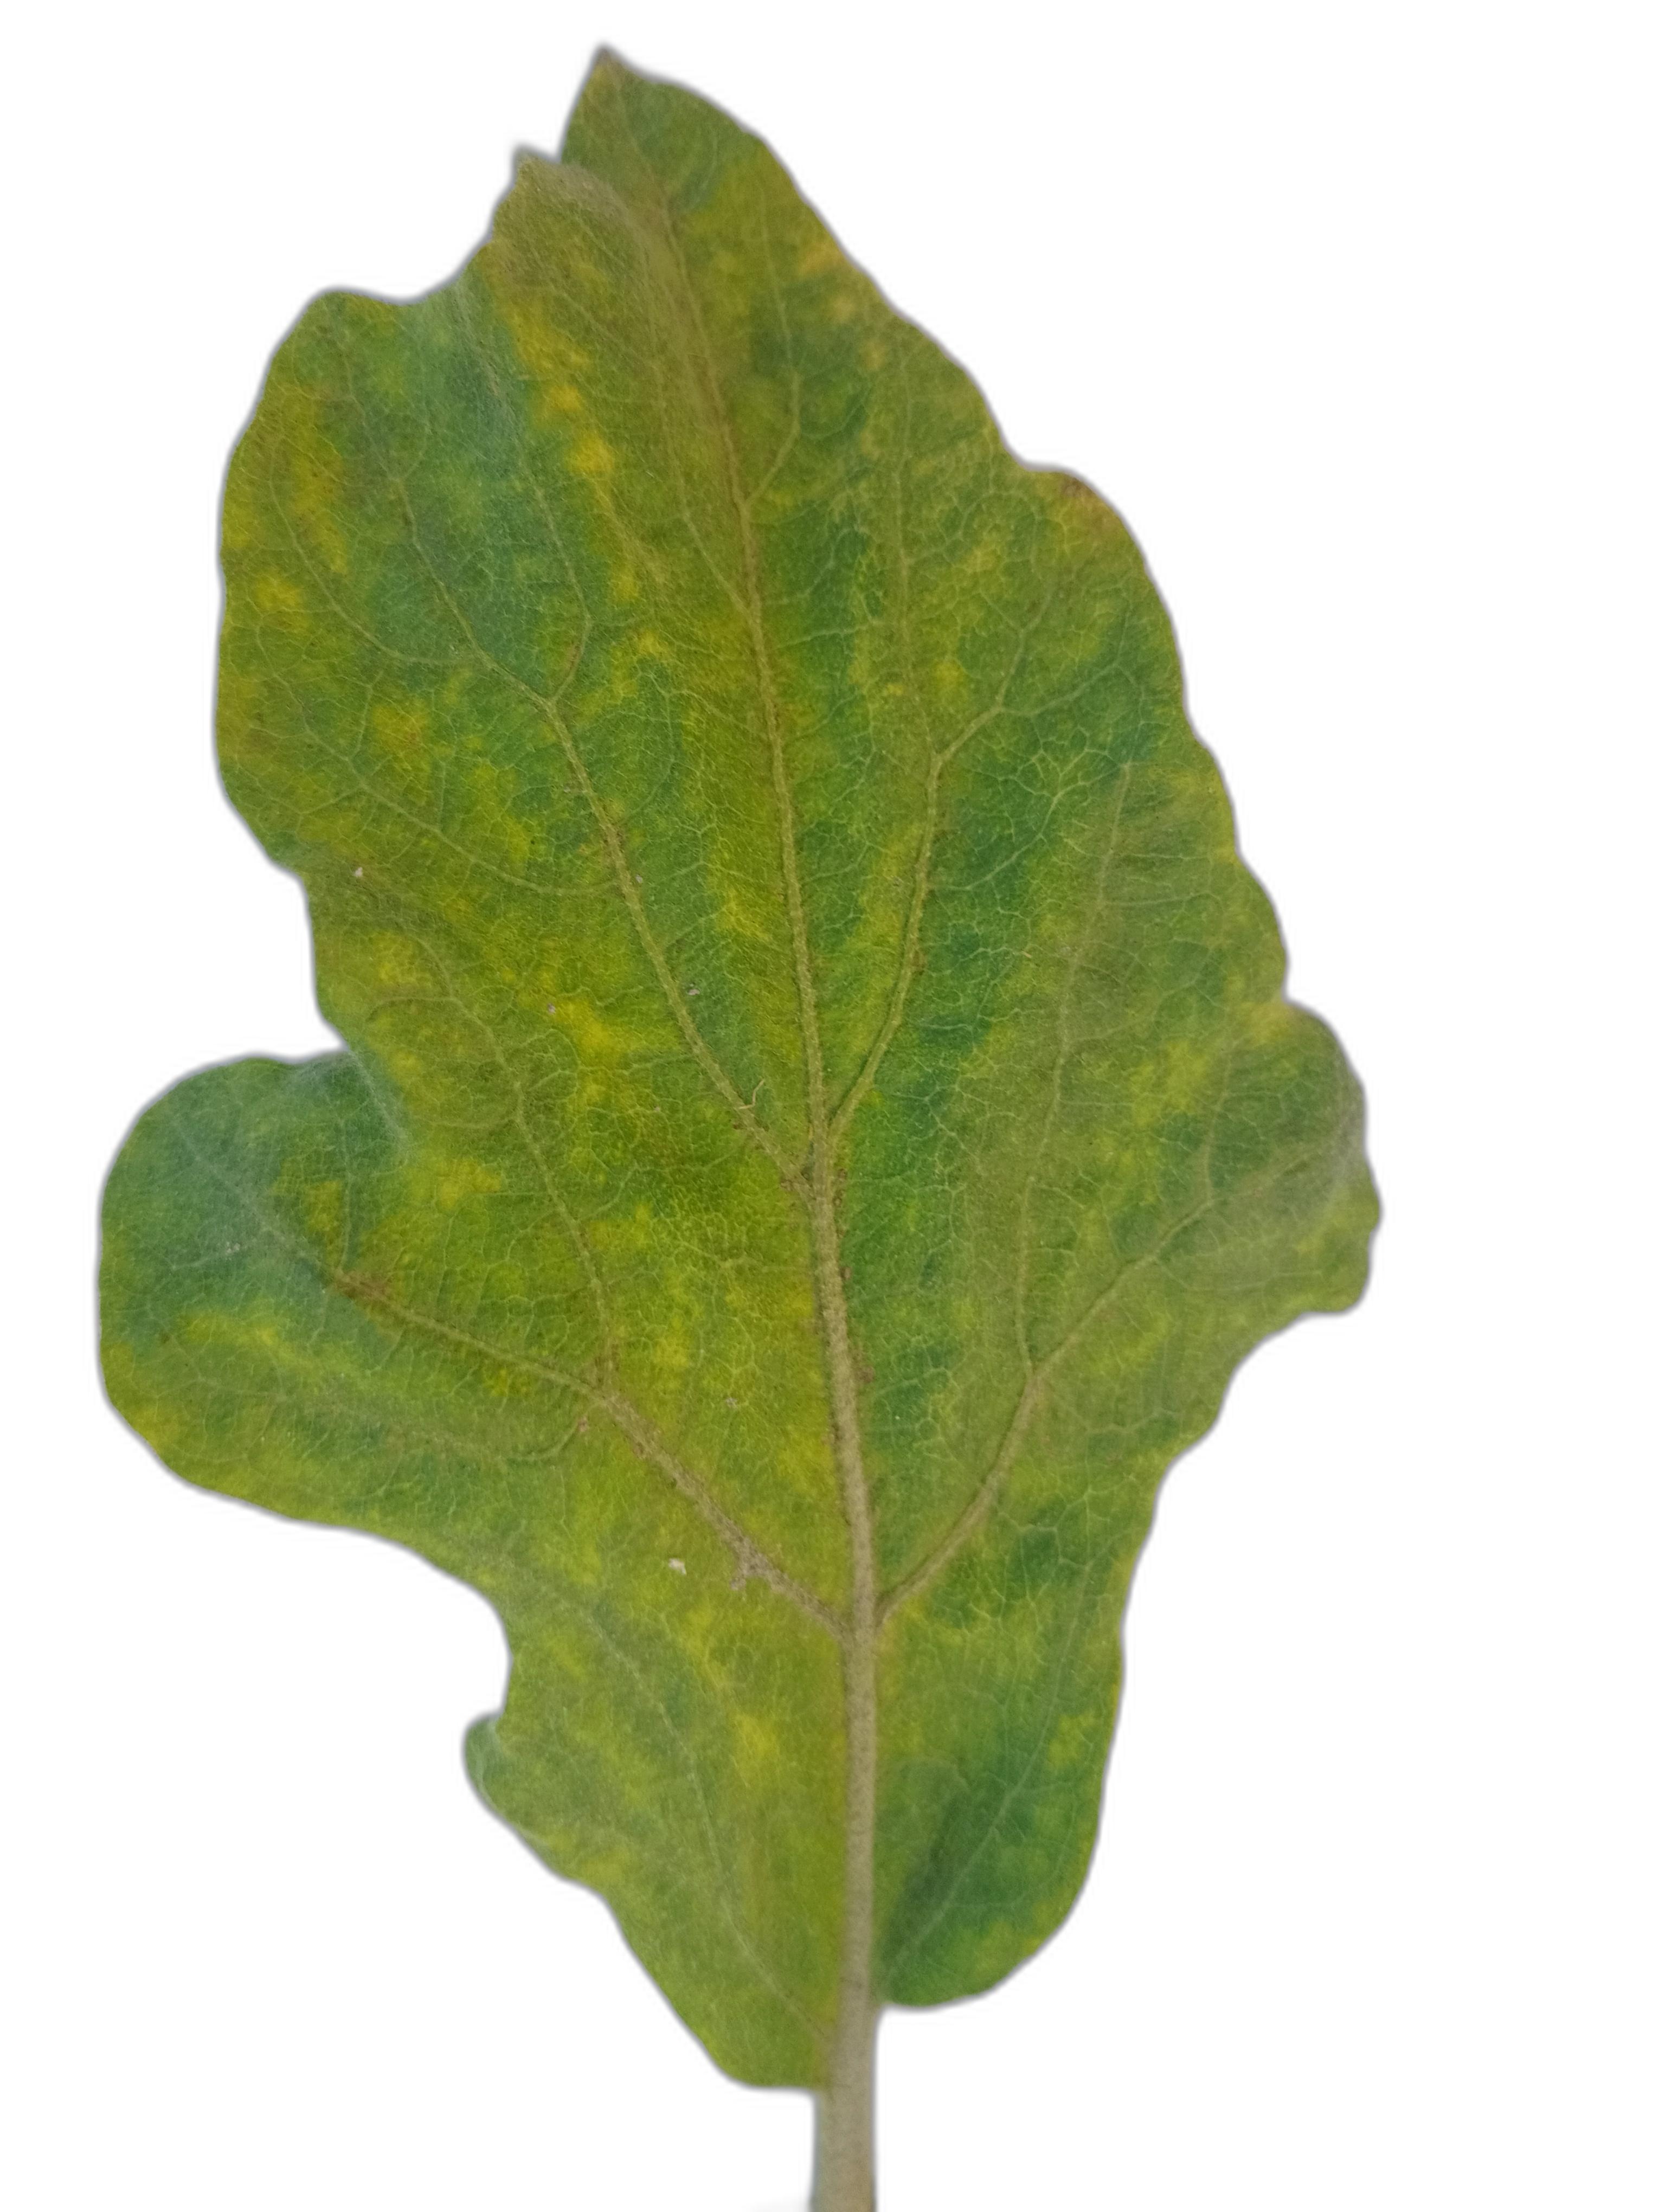
Label: Healthy Leaf